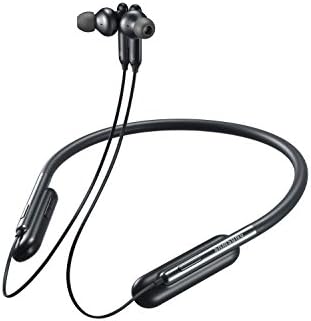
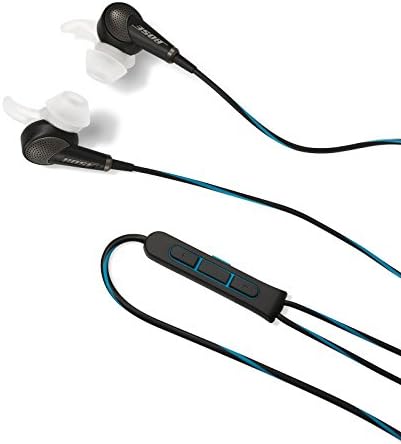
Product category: headphones
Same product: no